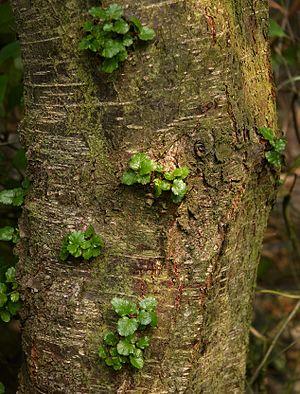
ñire ou ñirre